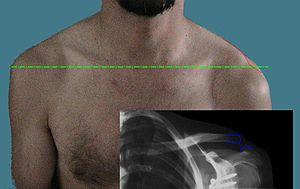
luxation acromio-claviculaire (épaule gauche) — notez que l'épaule est plus basse et la «
La luxation est définie par une perte totale de contact des surfaces articulaires d'une articulation, se produisant lors d'un traumatisme. C'est une des urgences en chirurgie orthopédique, dans le sens où l'intervention doit intervenir rapidement, d'une part pour le risque de compression d'éléments nobles, d'autre part pour l'avenir de l'articulation. Elle peut être favorisée par une trop grande élasticité des ligaments, appelée hyperlaxité. Dans le langage courant, la luxation est appelée déboîtement. Lorsque la perte de contact n'est pas totale, on parle de sub-luxation : elle est souvent le fait d'instabilités articulaires chroniques. En Chiropraxie, on évoque des luxations notamment au niveau vertébral, mais c'est une expression pour décrire une douleur localisée sans qu'il y ait perte complète du contact articulaire.
La luxation acromio-claviculaire est une luxation de l'articulation acromio-claviculaire qui unit l'extrémité externe de la clavicule à l'acromion.
L'articulation acromio-claviculaire met en relation l'acromion et la clavicule.